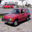
Label: automobile